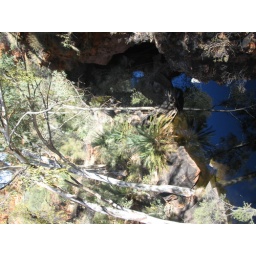
a waterhole shaded by palm trees &amp;amp; the narrow canyon walls